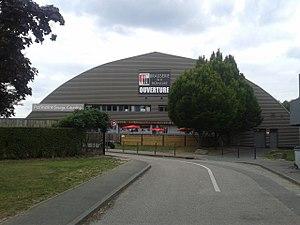
Patinoire Serge Charles à Wasquehal.
Serge Charles, né le 17 novembre 1927 à Breteuil-sur-Iton et décédé le 13 septembre 1994 à Marcq-en-Barœul, est un homme politique français.
Wasquehal est une commune française située dans le département du Nord, en région Hauts-de-France.